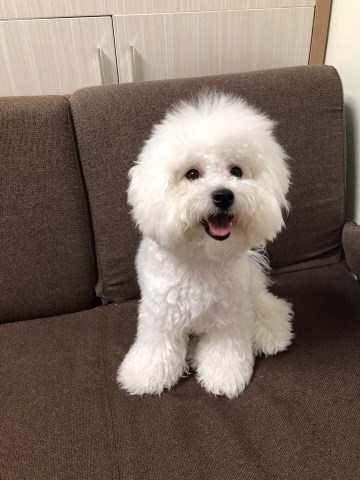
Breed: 3083-n000117-Bichon_Frise